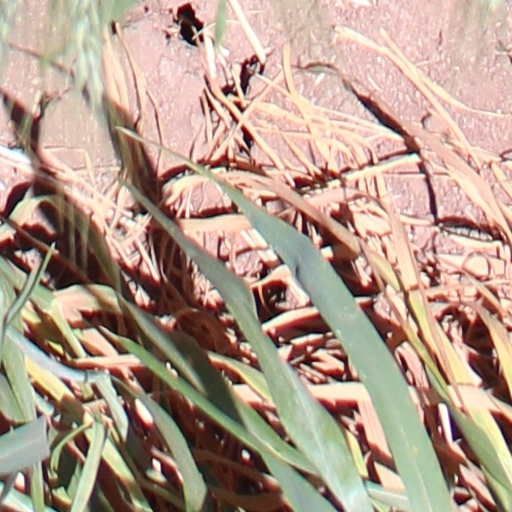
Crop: wheat